Central Moncton

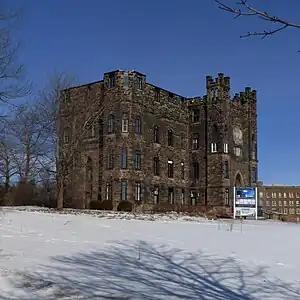
The former Alcorn Manor, designed by René-Arthur Fréchet, is a landmark in Central Moncton

Central Moncton is a neighbourhood in Moncton, New Brunswick, Canada. Its boundaries include Vaughan Harvey to the West, Connaught Ave and Wheeler Blvd to the North and Botsford Street to the East with John St and Mountain Road to the south.